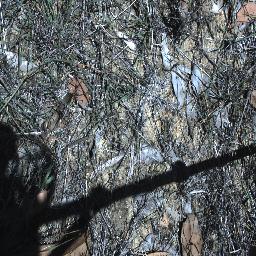
Label: negative